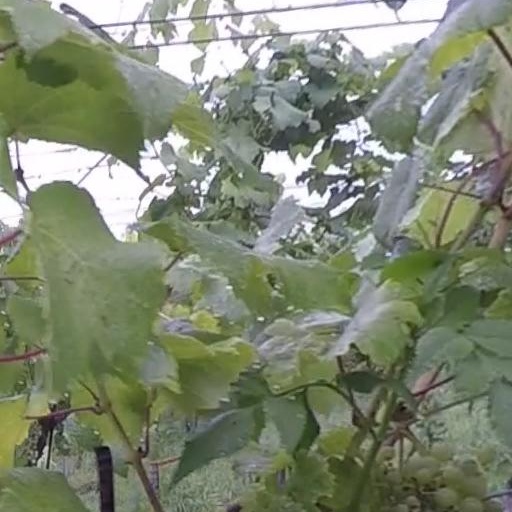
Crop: grape